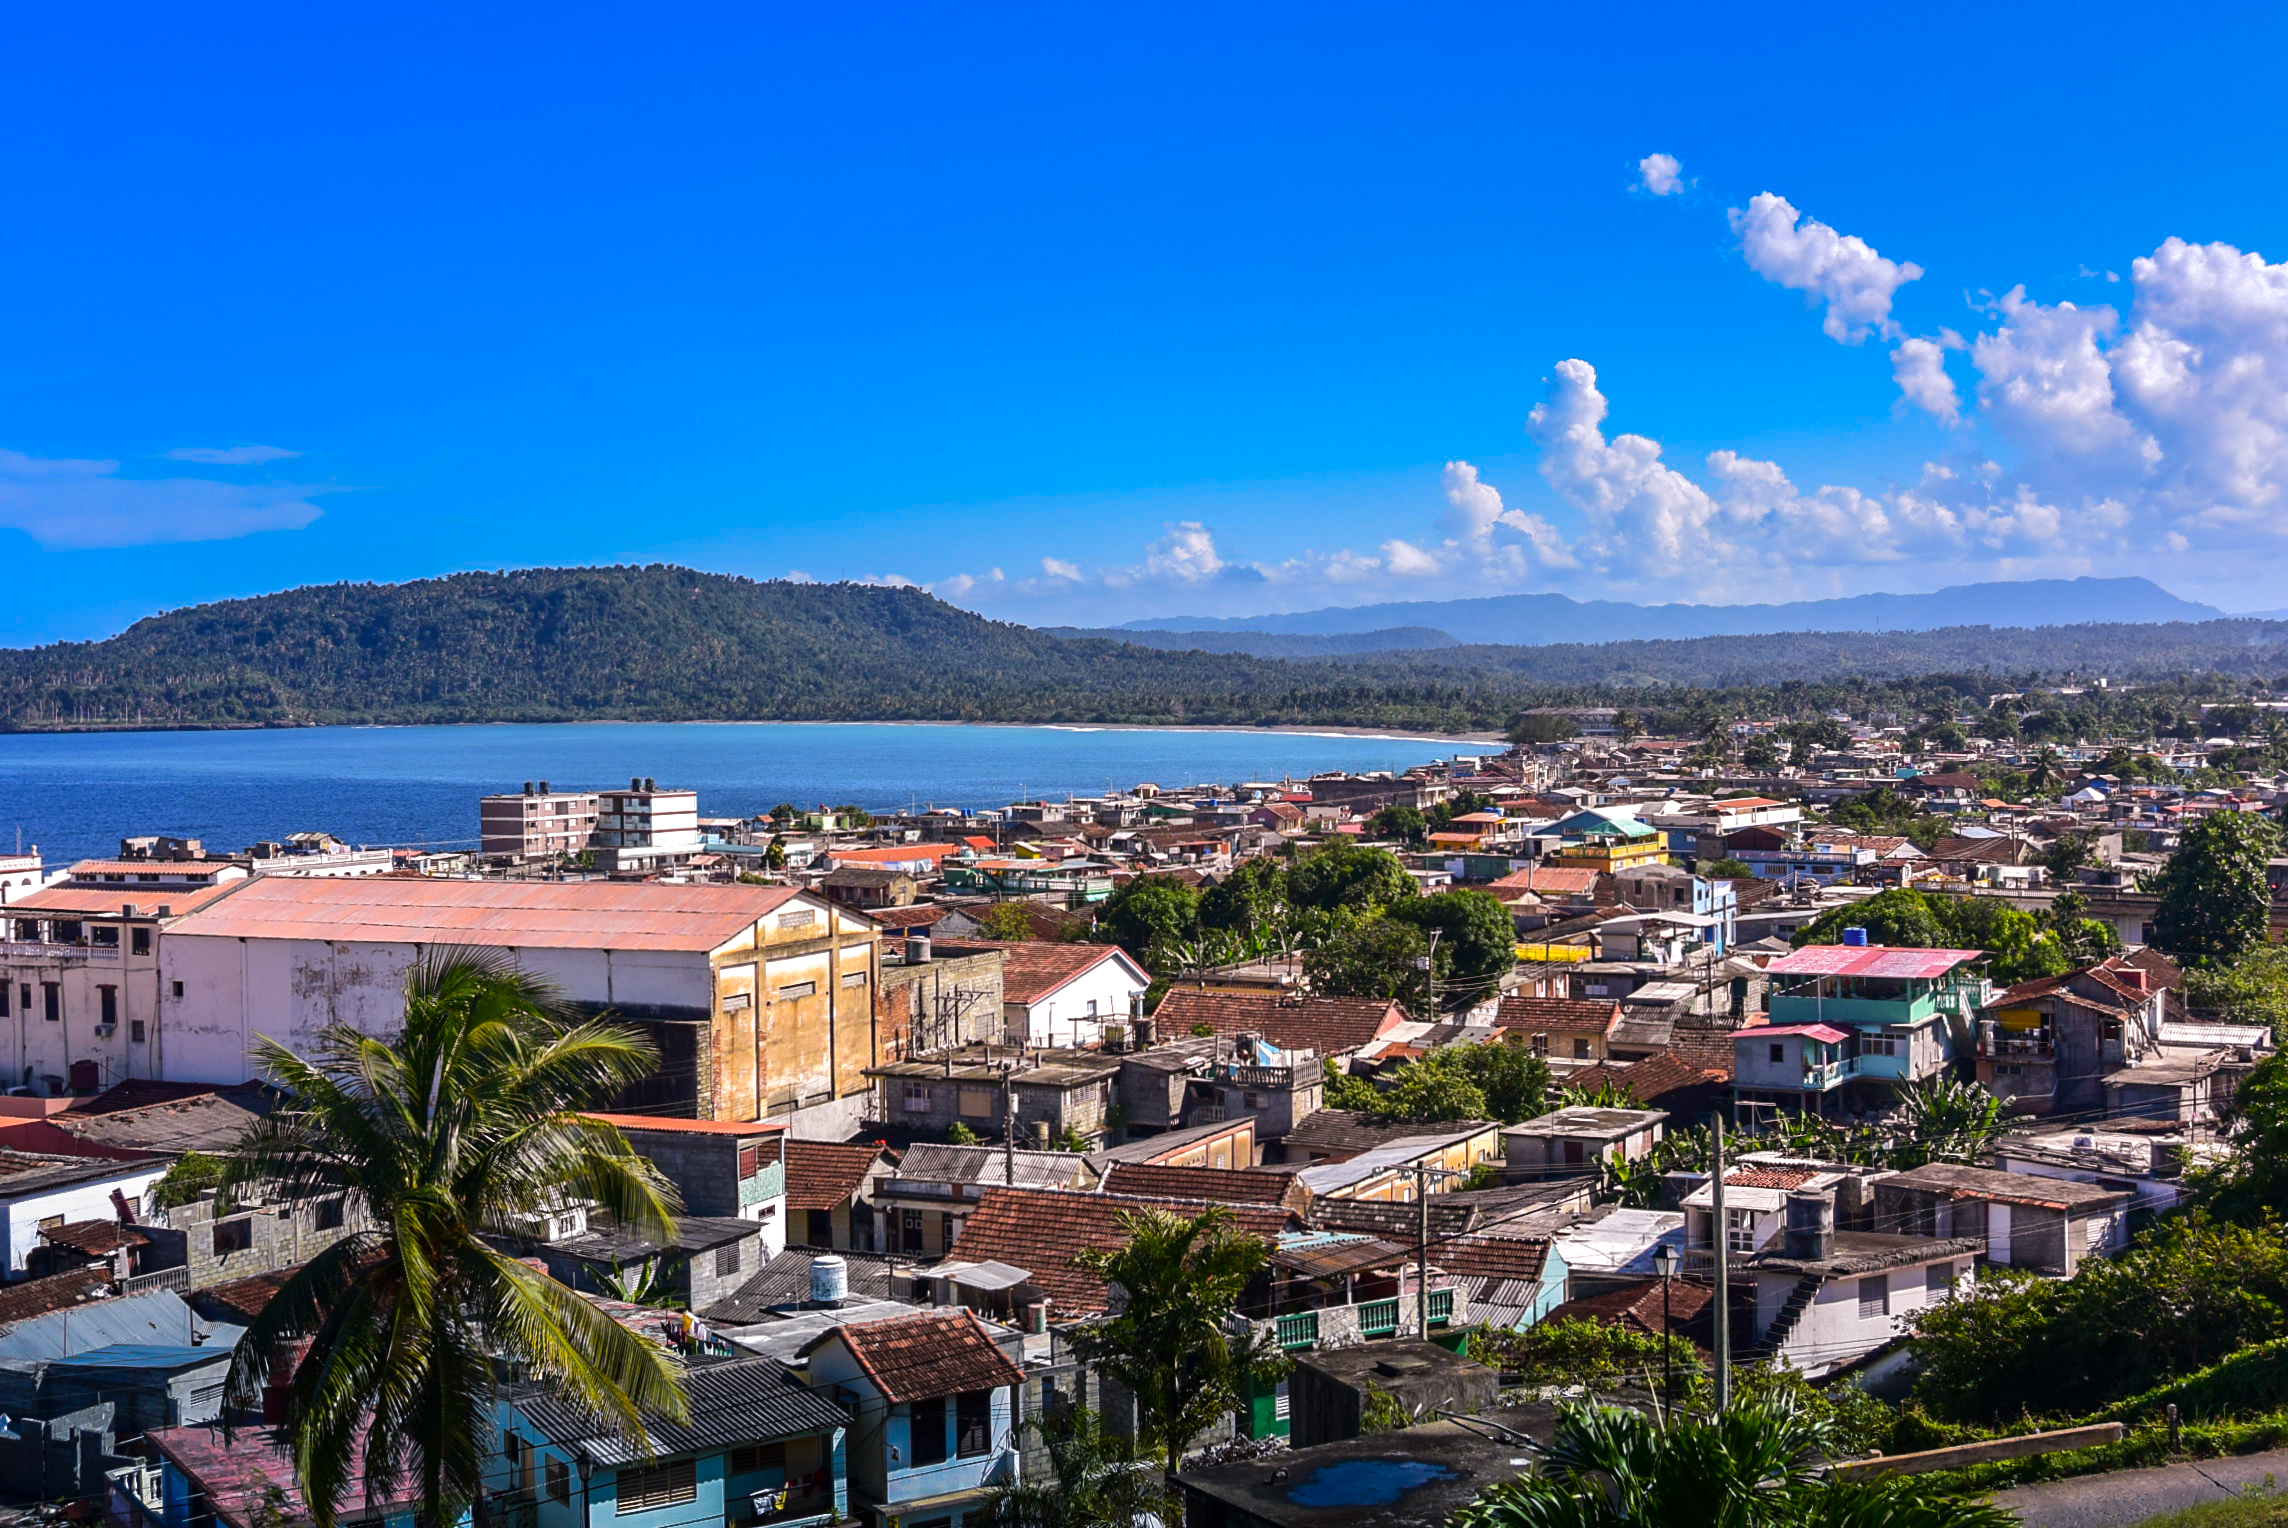
landscape, sea, coast, town, city, mountain range, cityscape, panorama, vacation, travel, village, tropical, bay, island, tourism, cuba, resort, caribbean, exotic, destination, baracoa, aerial photography, residential area, geographical feature, human settlement